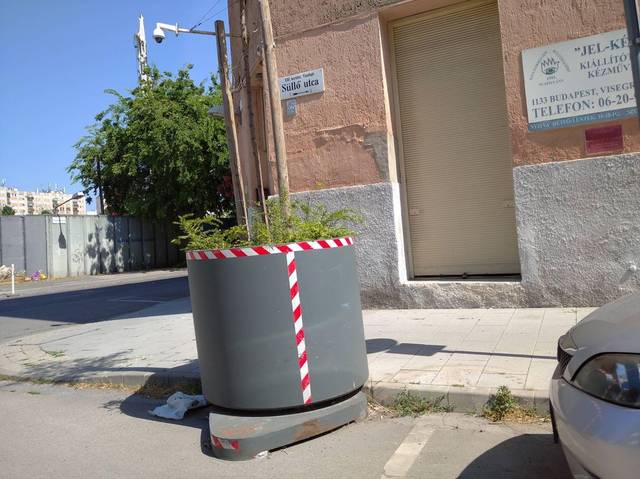
Region: Hungary
Coordinates: 47.53, 19.064